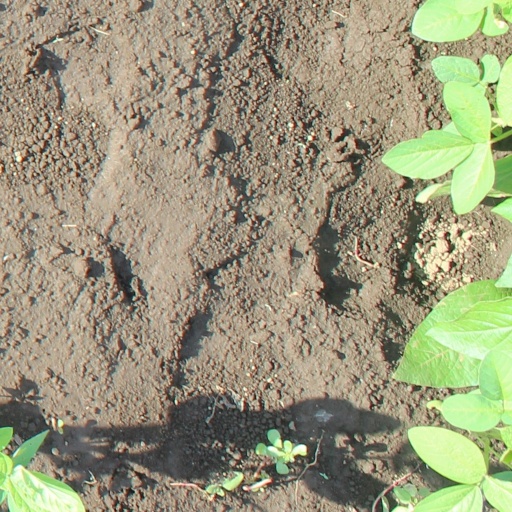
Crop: soybean